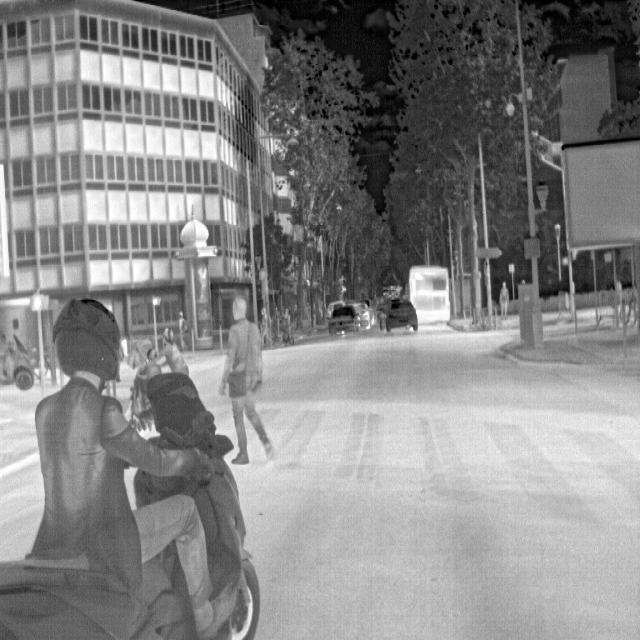
Detected objects:
label: person
label: person
label: person
label: person
label: person
label: person
label: person
label: person